Amarube Station

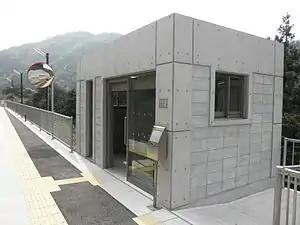
Amarube Station, April 2011

Amarube Station is served by the San'in Main Line, and is located 187.2 kilometers from the terminus of the line at .